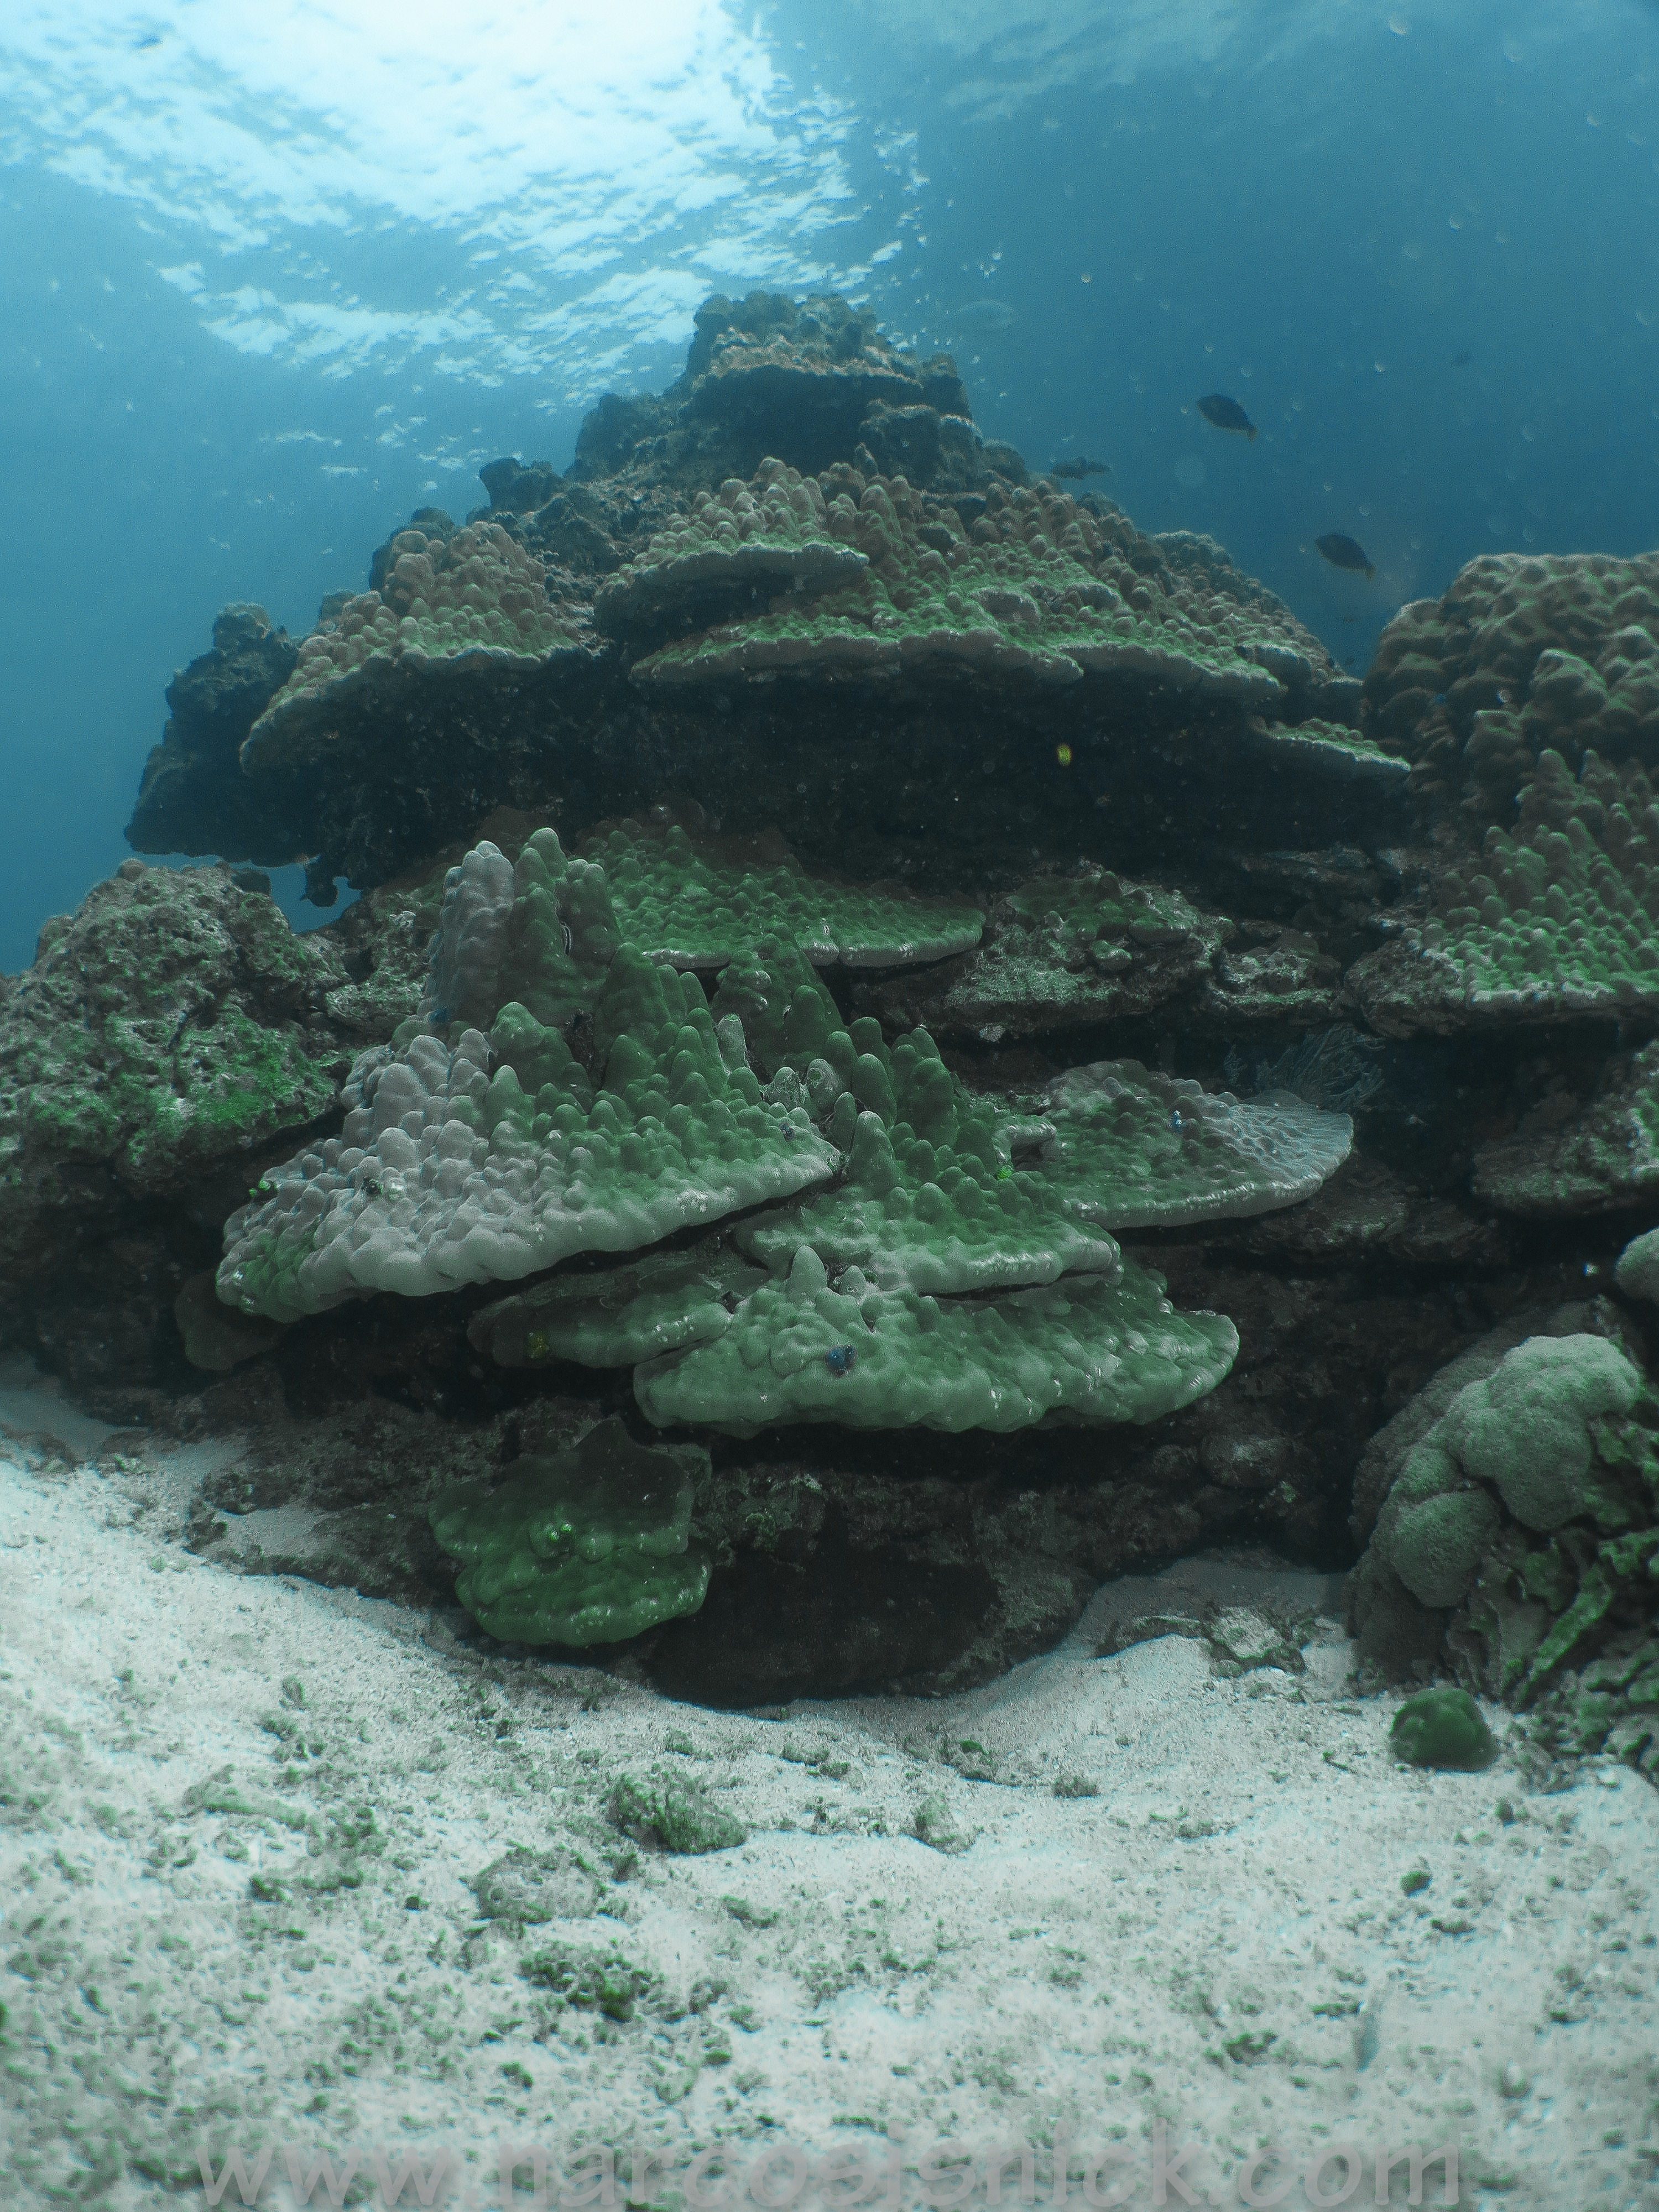
sea, water, ocean, diving, underwater, vehicle, tropical, biology, coral, coral reef, reef, ecosystem, landform, scuba diving, geographical feature, marine biology